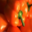
Label: sweet_pepper